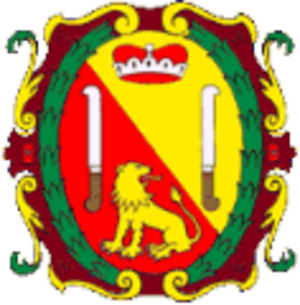
Nové Město na Moravě, est une ville du district de Žďár nad Sázavou, dans la région de Vysočina, en Tchéquie. Sa population s'élevait à 10 098 habitants en 2019.